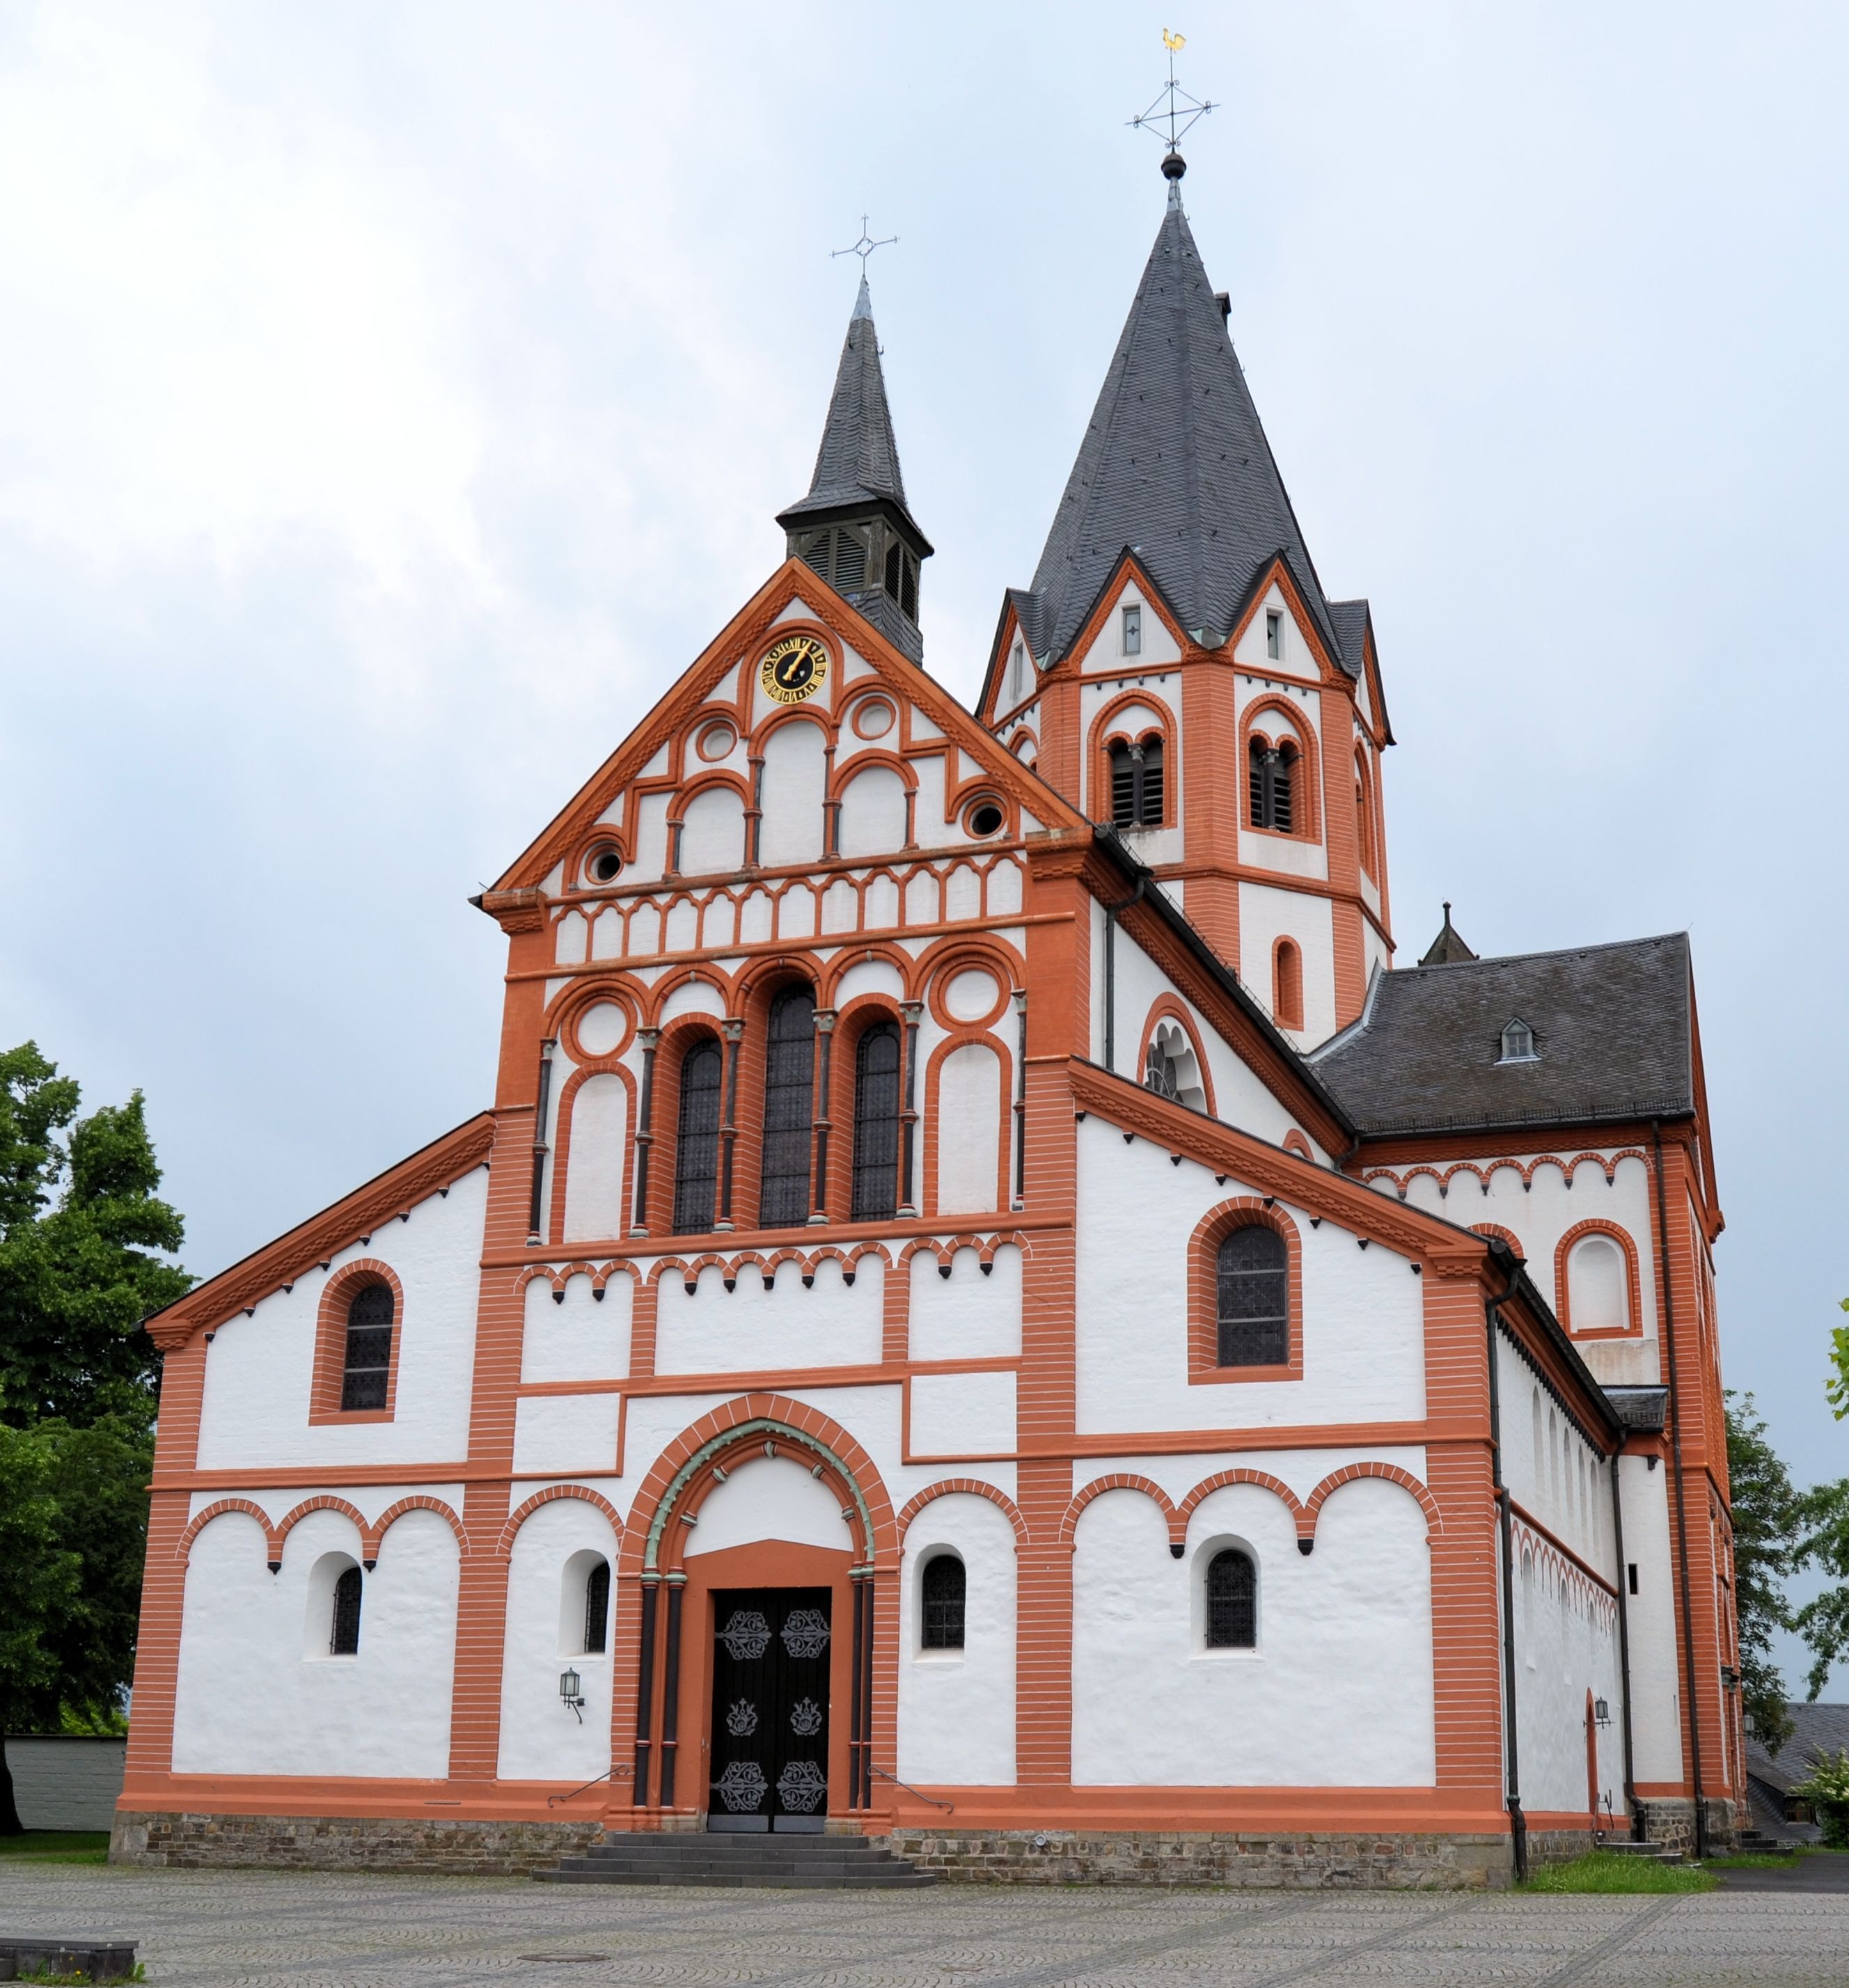
architecture, house, town, building, chateau, tower, facade, church, chapel, place of worship, bell tower, steeple, monastery, germany, estate, sachsen, rhine, sinzig, spanish missions in california